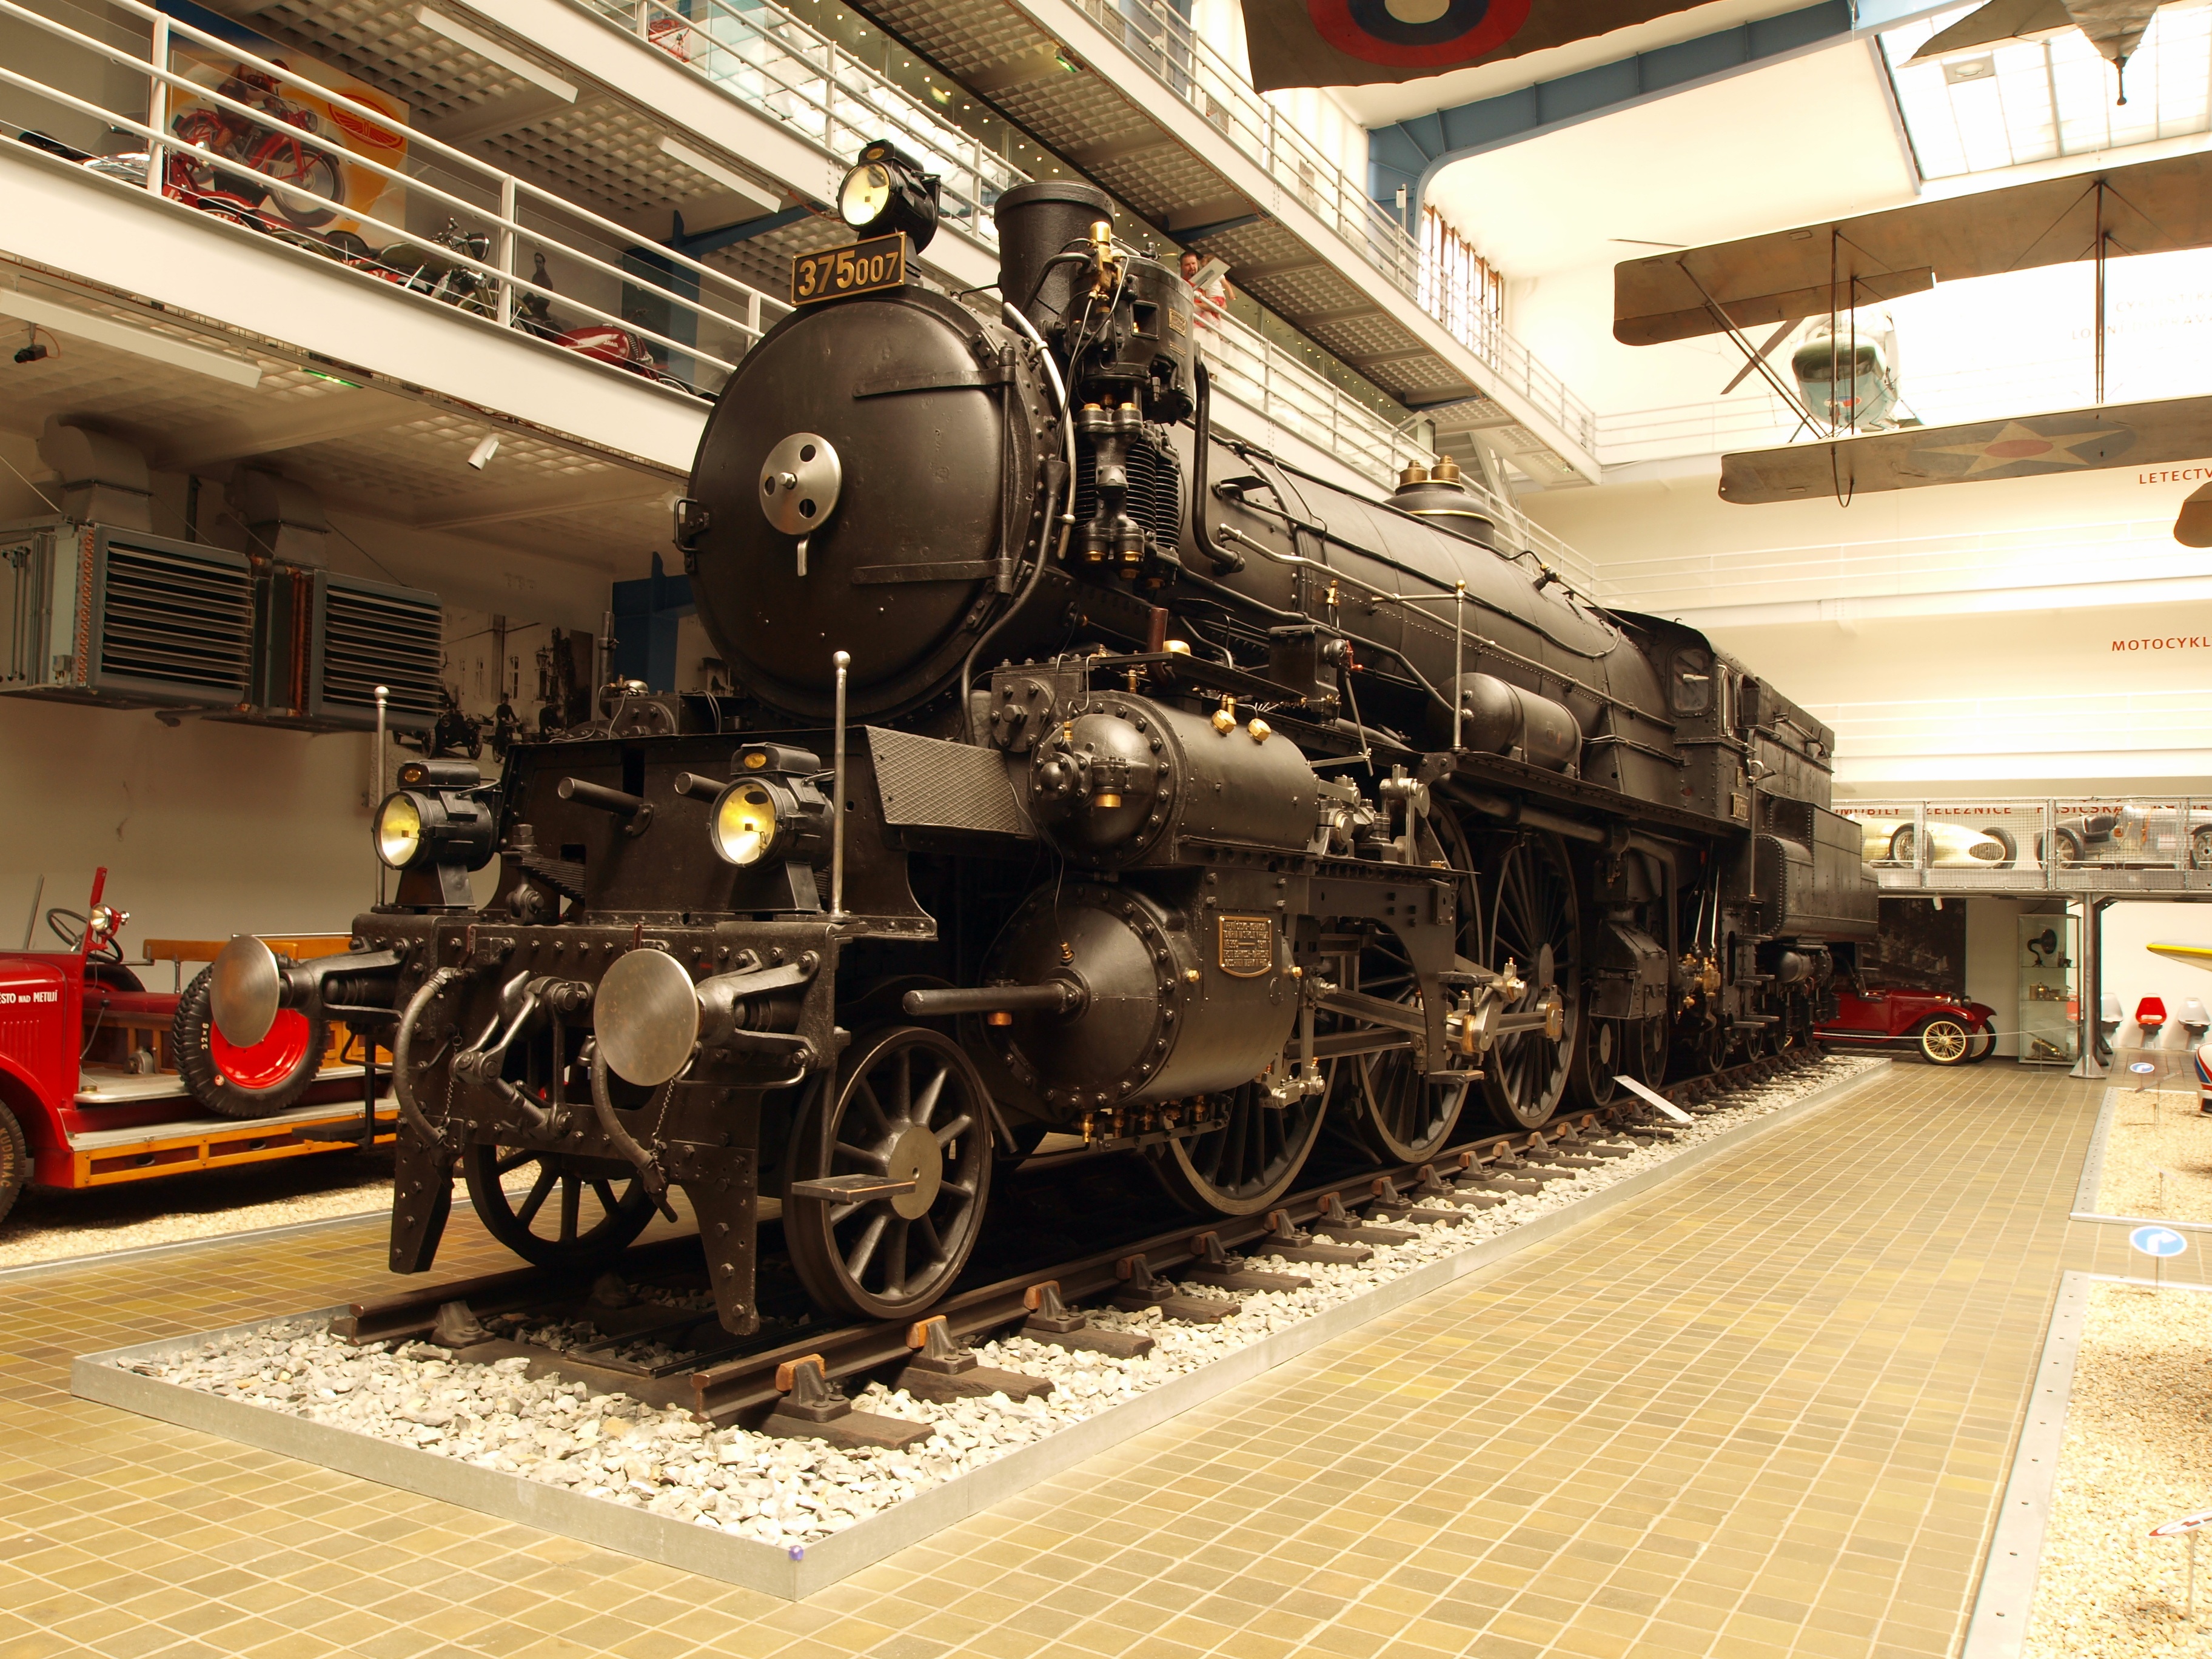
technology, track, railway, railroad, vintage, antique, retro, steam, old, train, steel, transport, construction, vehicle, museum, machine, nostalgia, industry, black, public transport, power, locomotive, engine, history, steam engine, classic, tourist attraction, heavy, powerful, rail transport, land vehicle, automotive engine part, railroad car